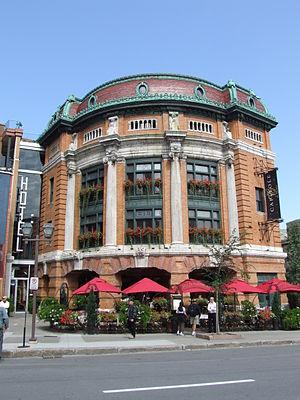
ville de Québec, CANADA
Le Capitole de Québec est une salle de spectacle située dans l'arrondissement historique du Vieux-Québec, sur la Place D'Youville à Québec. Le Théâtre Capitole a été classé monument historique en 1984 et a été désigné Lieu historique national du Canada en 1986.